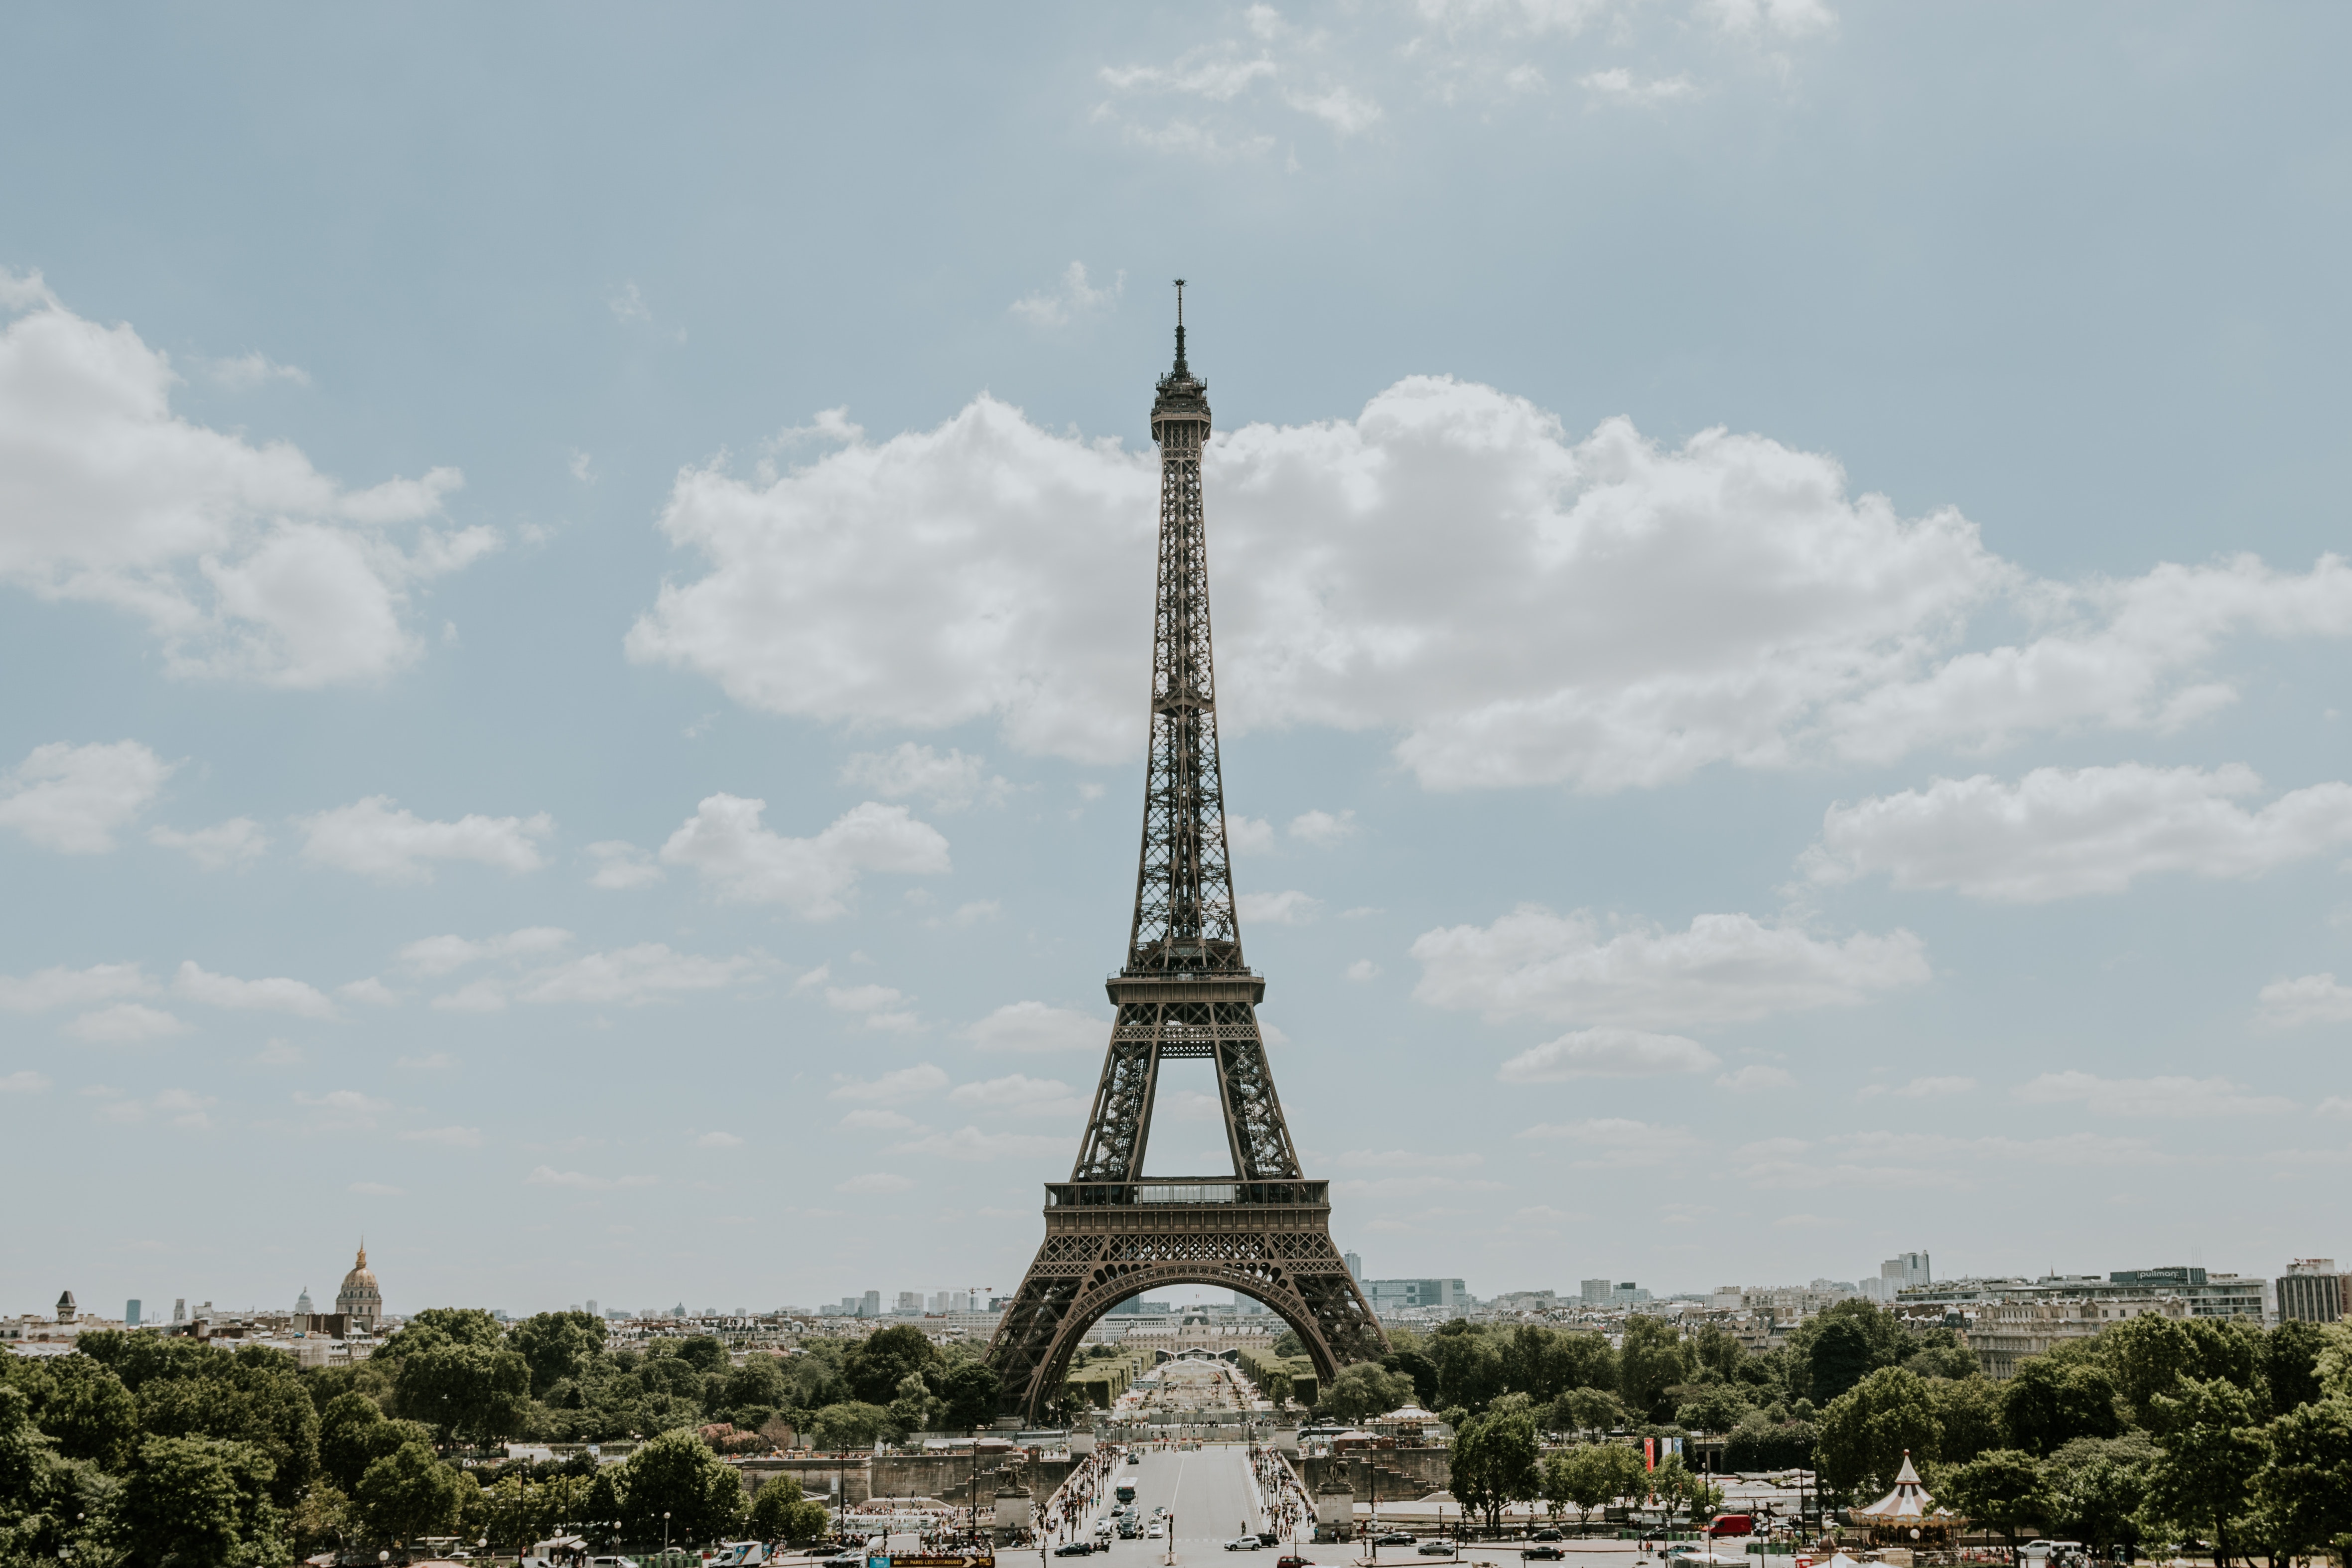
landmark, tower, spire, monument, sky, national historic landmark, tourism, architecture, tourist attraction, building, cloud, steeple, vacation, city